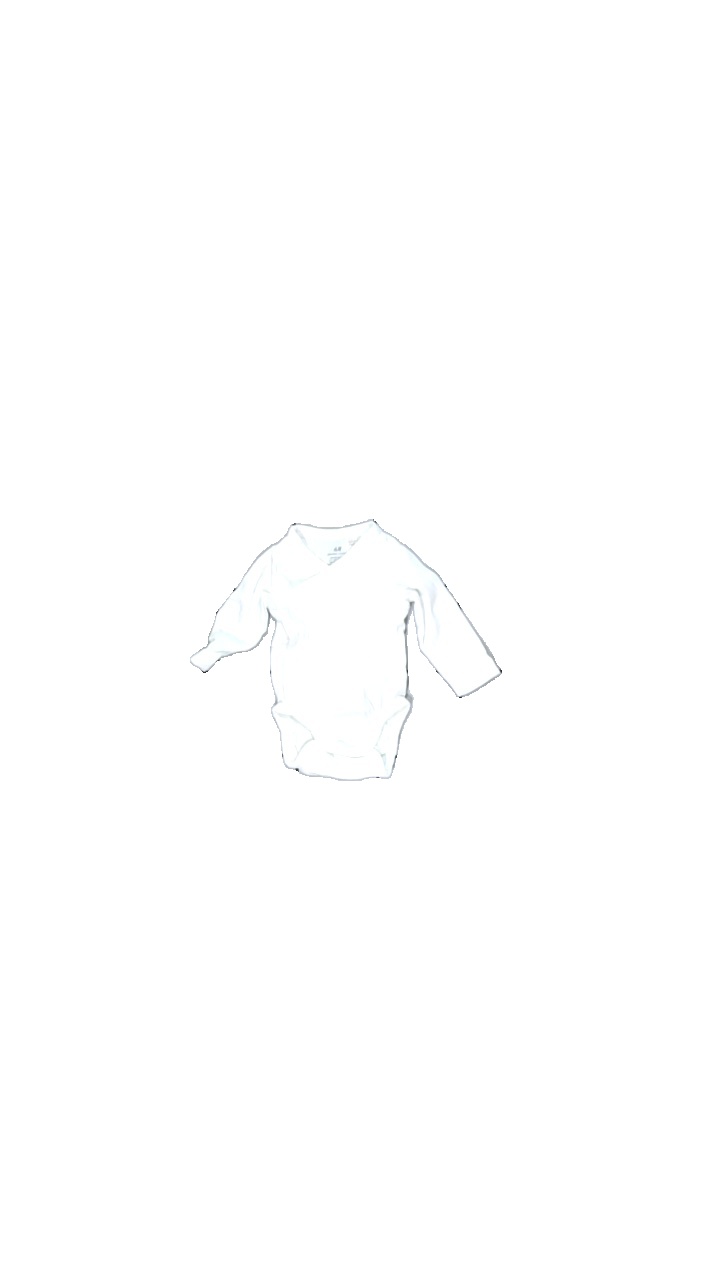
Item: Top (Children)
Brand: H&m
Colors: White
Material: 100% cotton
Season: All
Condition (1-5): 5
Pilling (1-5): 5
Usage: Reuse
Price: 50-100